The Emirates Group

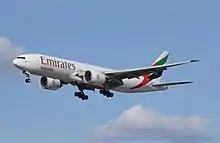
Emirates SkyCargo Boeing 777F

Emirates is a subsidiary of The Emirates Group, and a major airline in the Middle East. It is the national airline of Dubai, United Arab Emirates and operates over 1,990 passenger flights per week, from its hub at Dubai International Airport, to over 101 destinations in 61 countries across 6 continents. Emirates Airline was established in 1985 with one Boeing 727 and one Airbus A300. The Emirates fleet is now 10 Boeing 777-200LR, 125 Boeing 777-300ER, and 117 Airbus A380 aircraft.